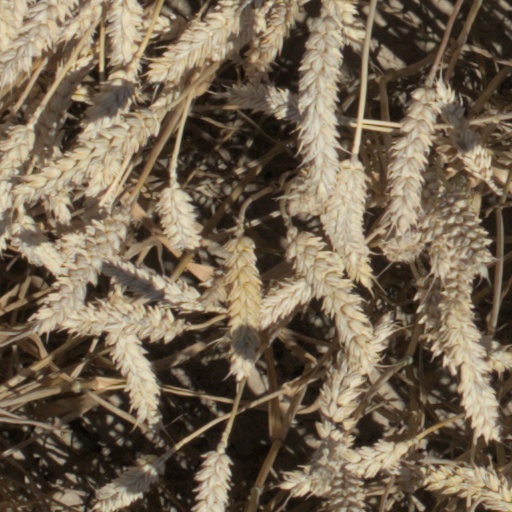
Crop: wheat